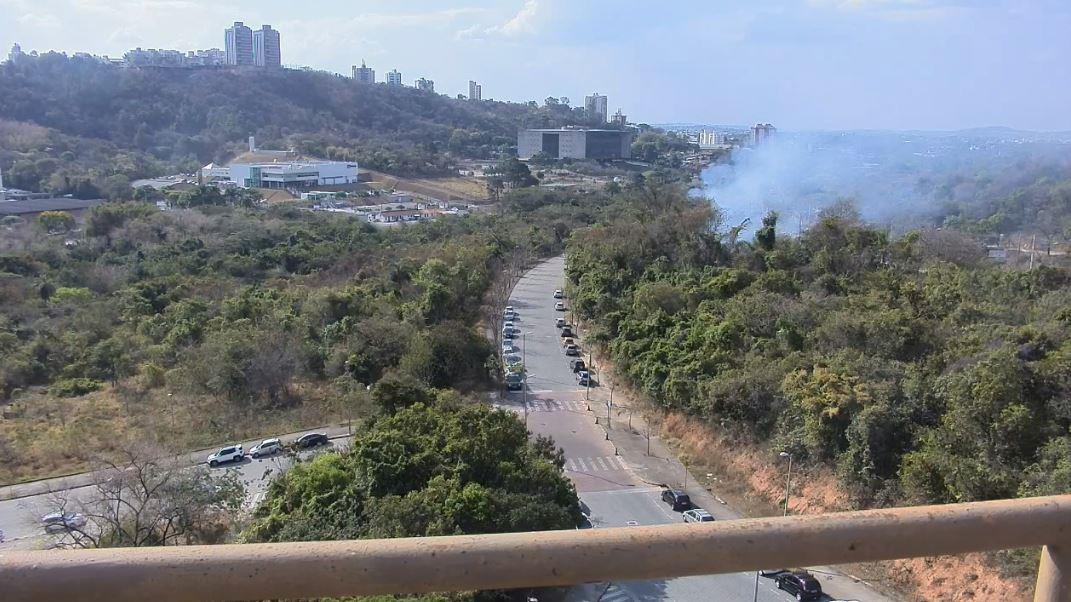
Fire: no
Smoke: yes